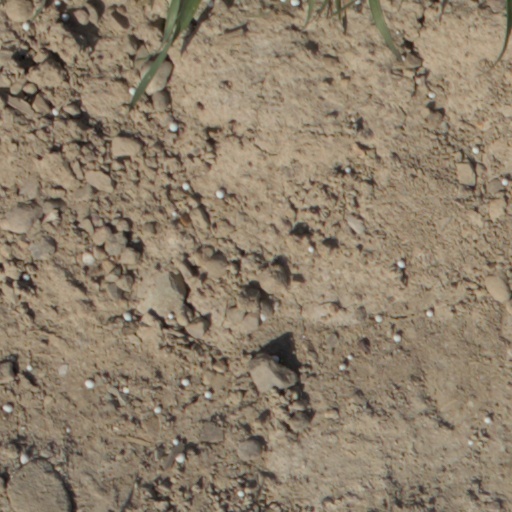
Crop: wheat